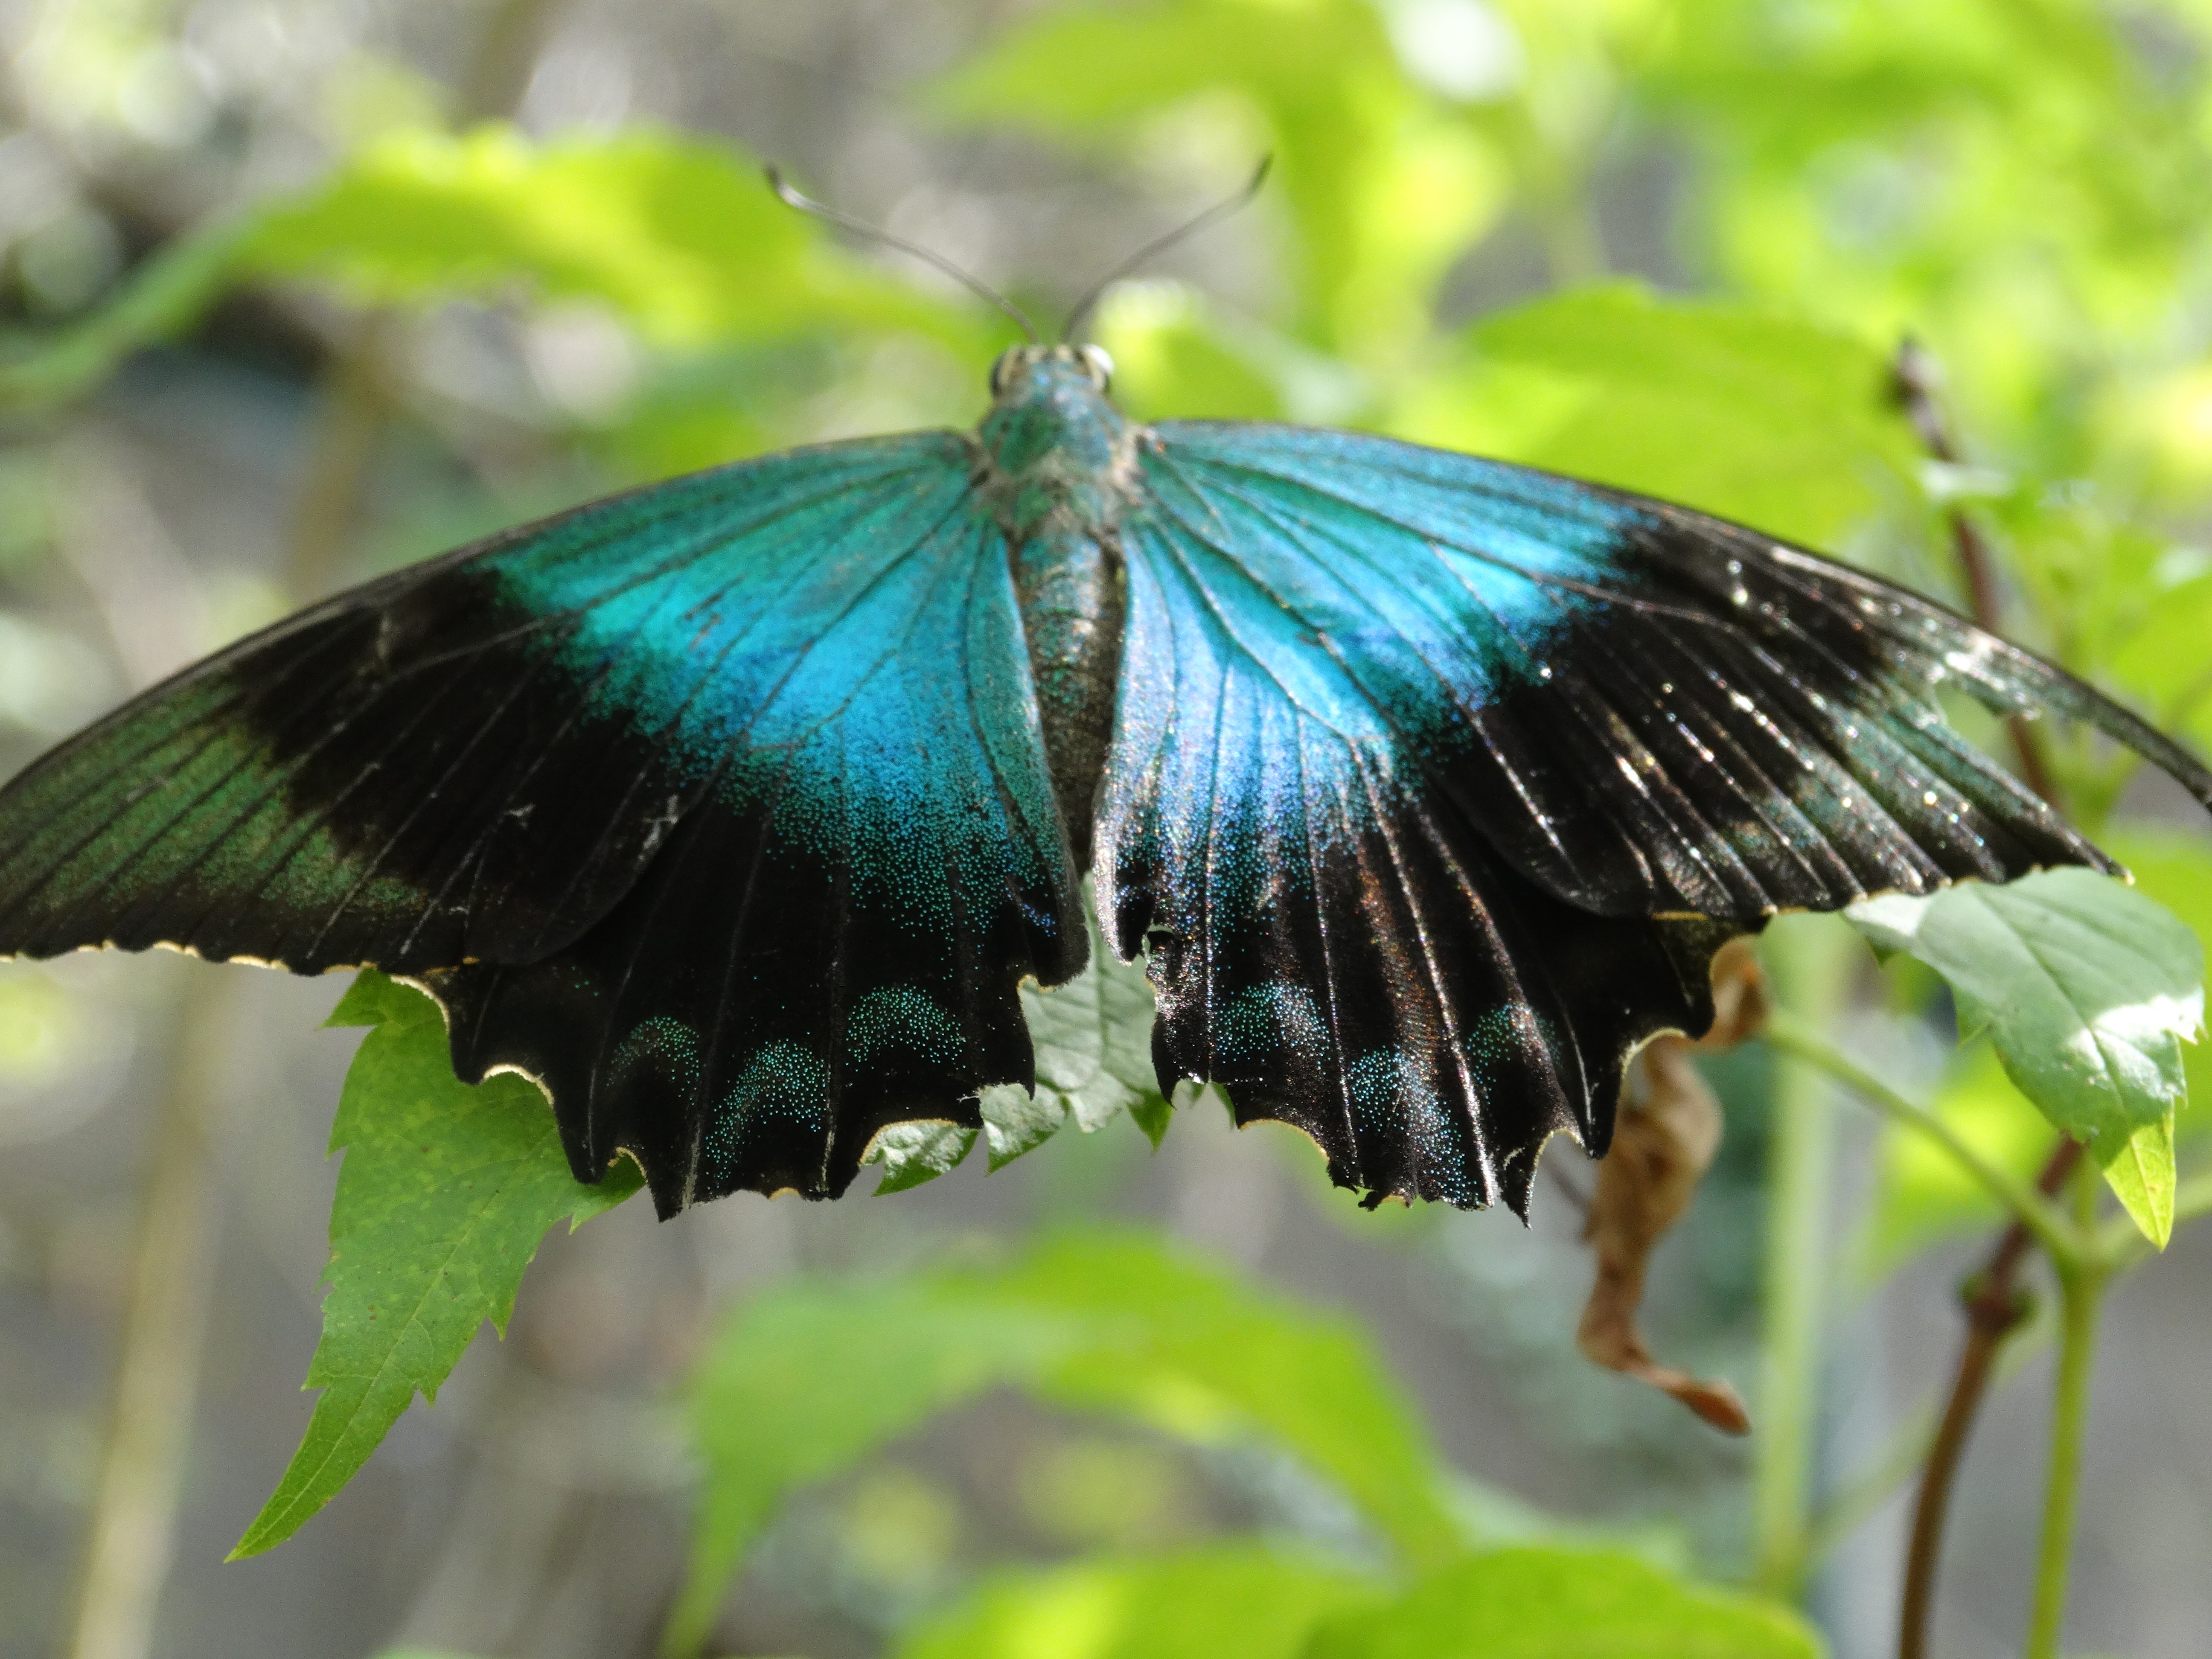
nature, wing, flower, wildlife, green, insect, butterfly, fauna, invertebrate, close up, macro photography, arthropod, pollinator, moths and butterflies, lycaenid, brush footed butterfly, colias